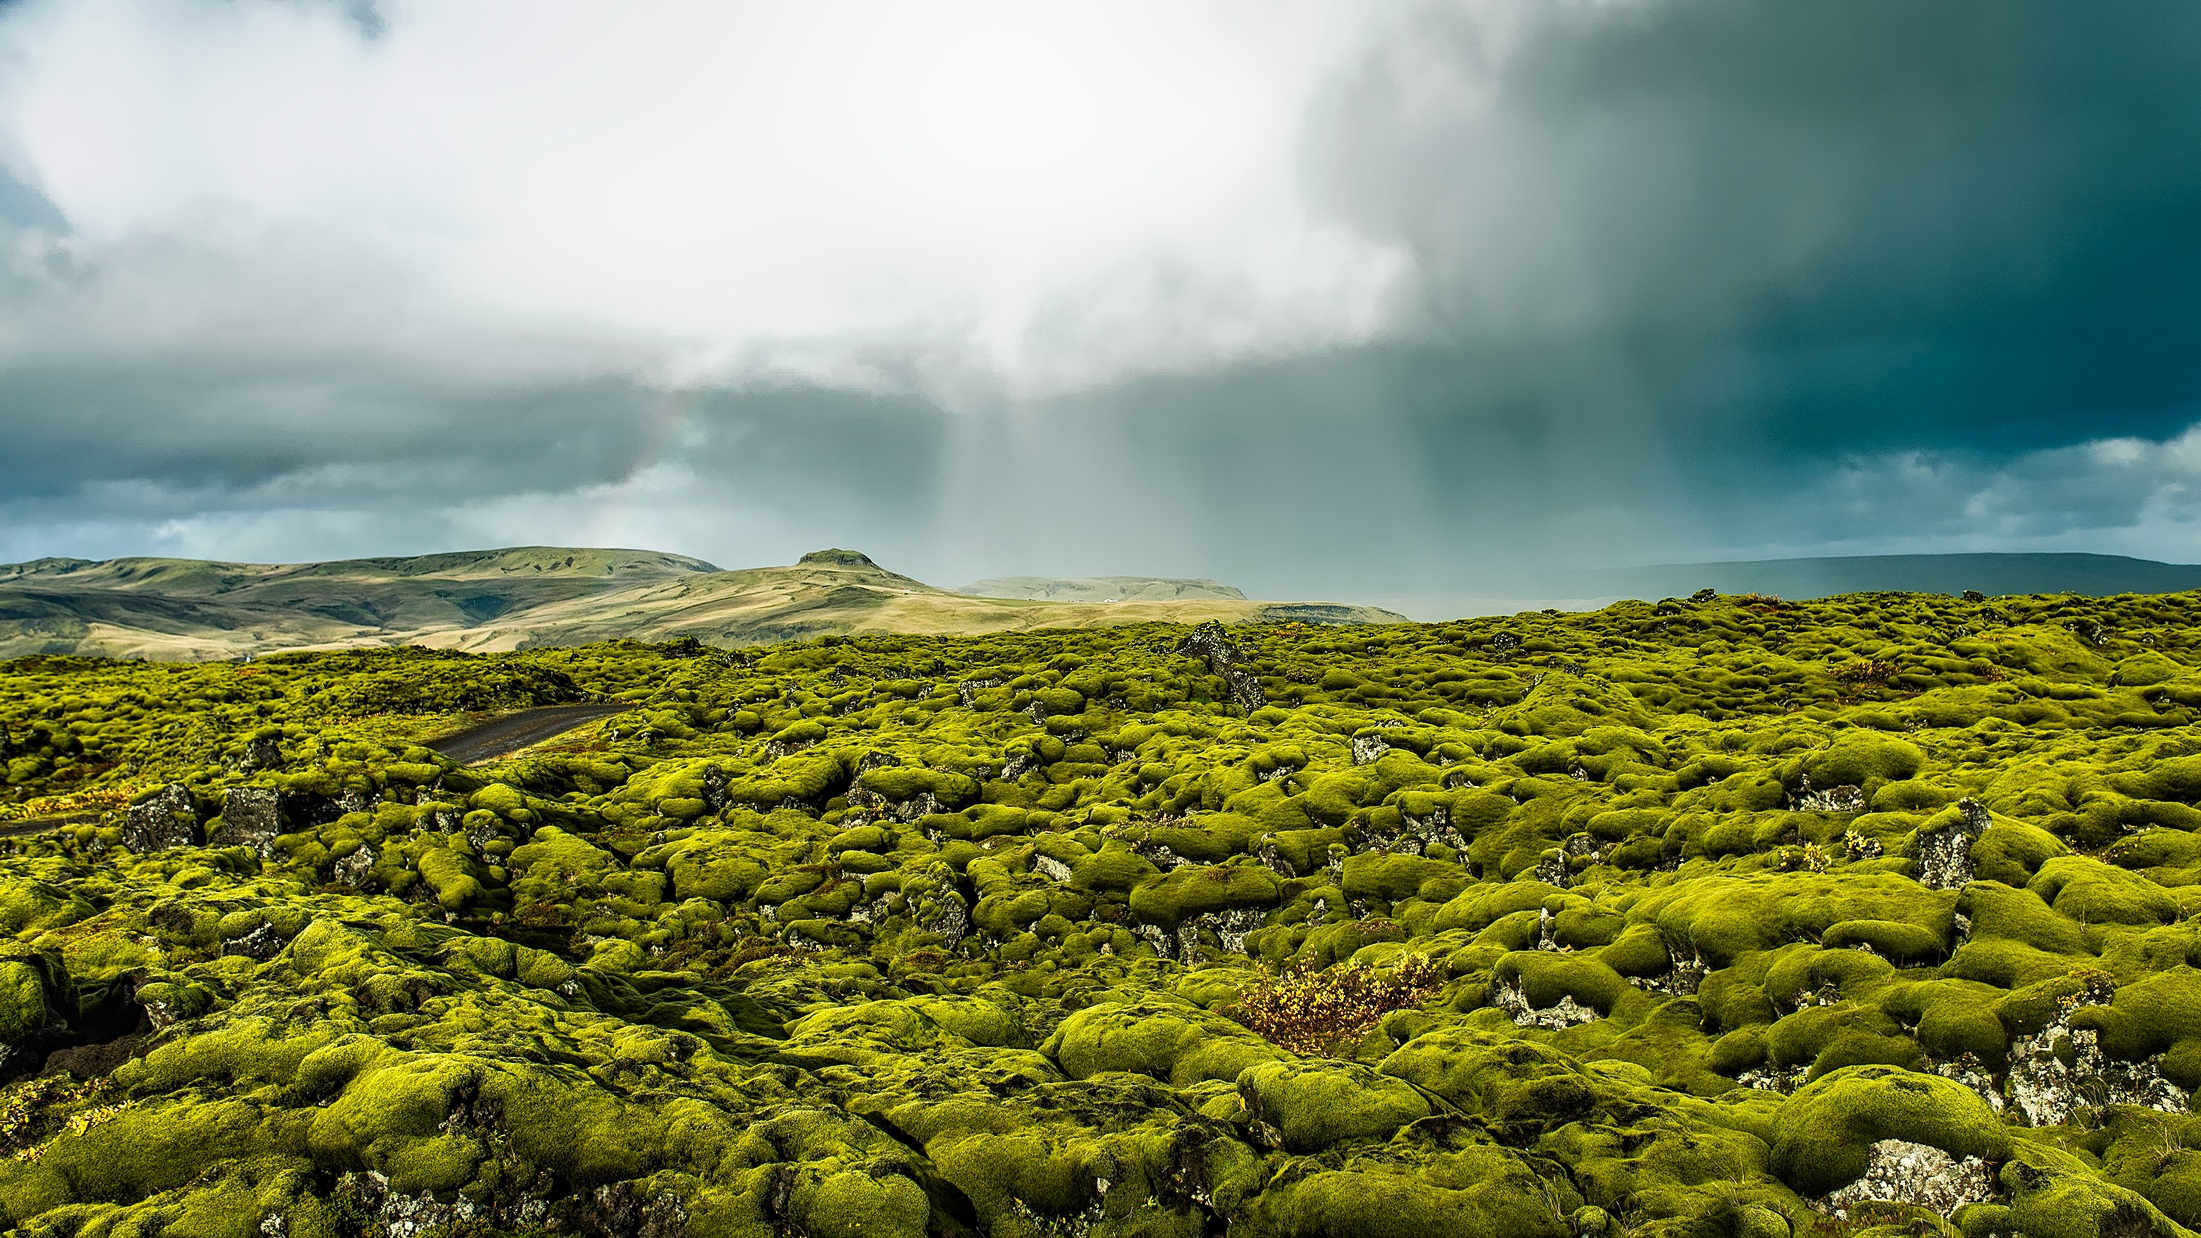
landscape, sea, coast, tree, nature, forest, grass, rock, horizon, wilderness, mountain, cloud, sky, field, sunlight, morning, leaf, hill, flower, wet, valley, mountain range, panorama, moss, remote, green, scenic, weather, iceland, rocks, outdoors, stones, hdr, clouds, boulders, plateau, raining, damp, habitat, moist, destinations, rural area, aerial photography, meteorological phenomenon, natural environment, atmospheric phenomenon, mountainous landforms